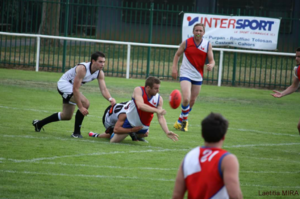
Les Cockerels de Paris sont un club de football australien français situé a Paris. Créé 1998 par la communauté australienne de Paris c'est le plus ancien club français encore en activité. L'effectif actuel est composé principalement de joueurs français et australiens.